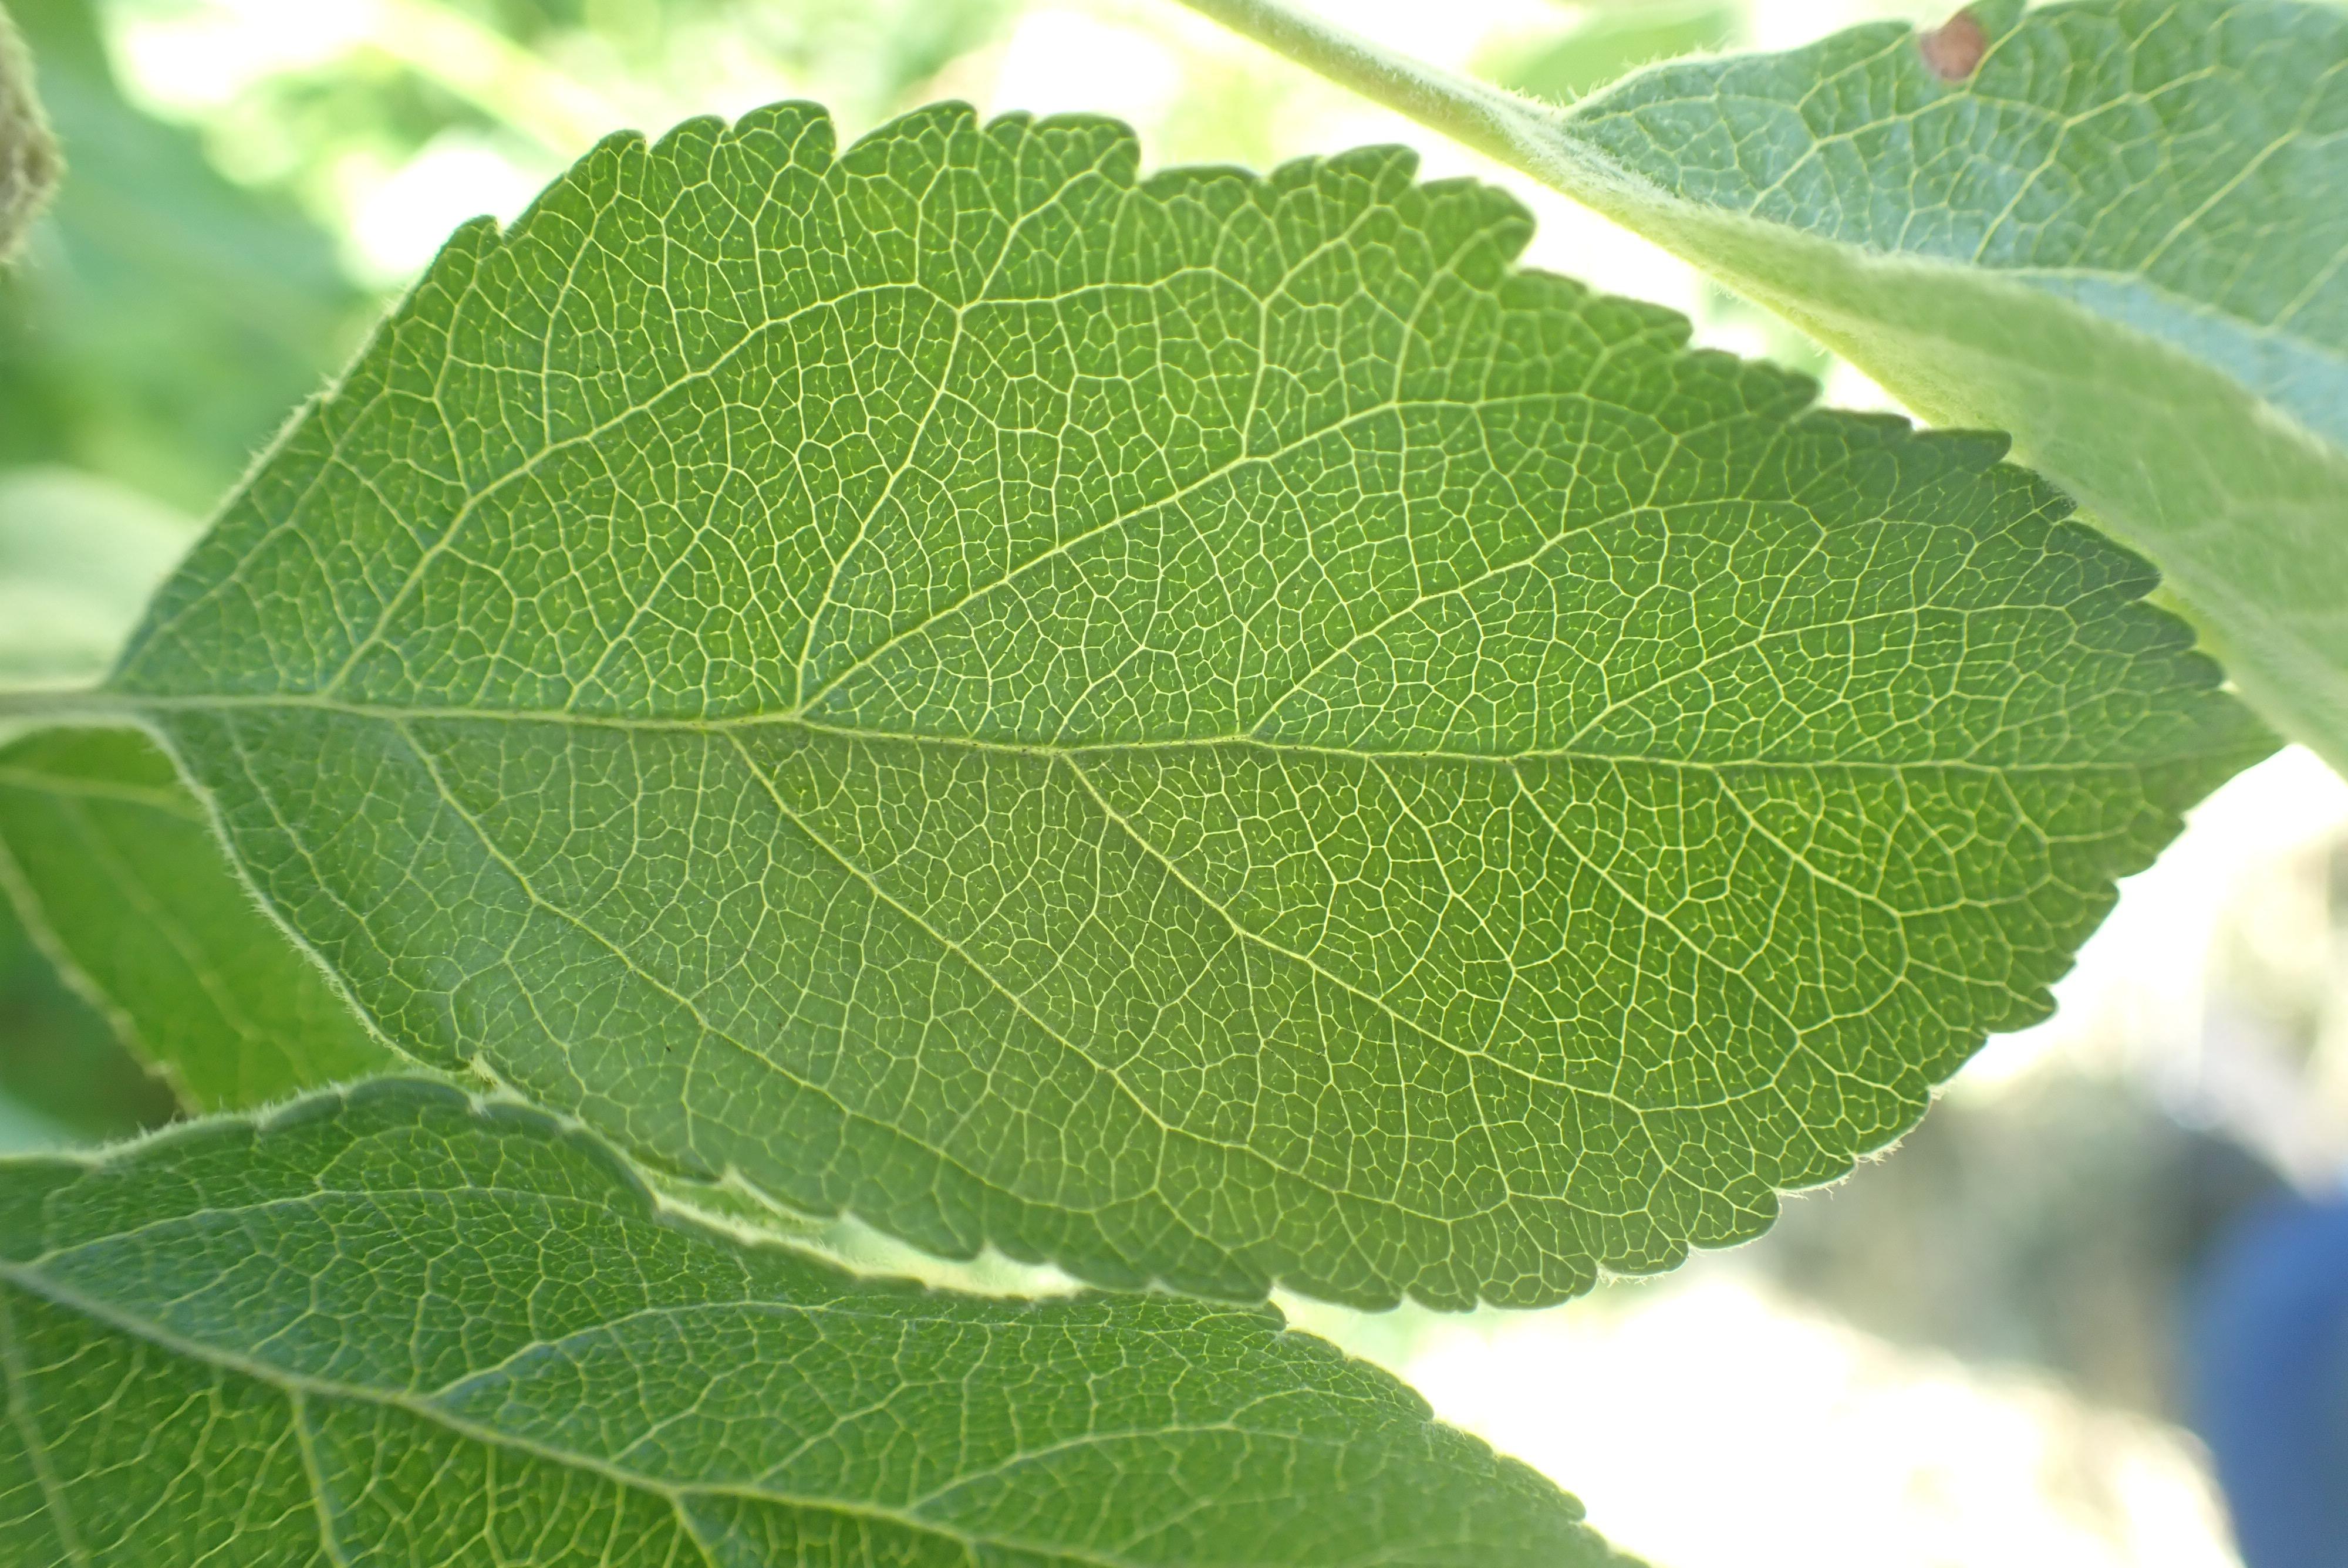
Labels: healthy